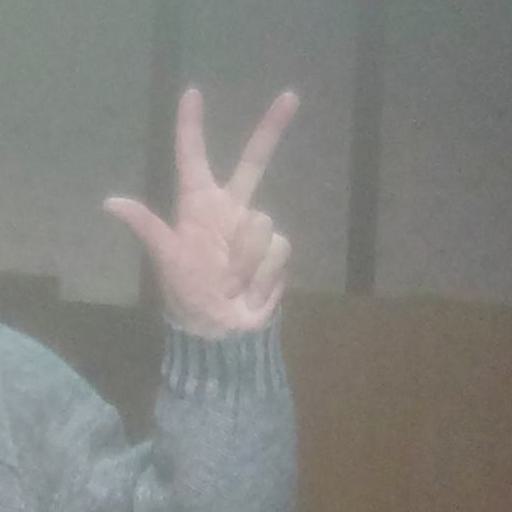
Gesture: three2